Slava Ukraini

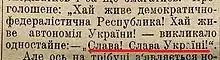
Records of the 15 March 1917 Rada "in support of a democratic and independent Ukraine", from the journal "Nowa Rada". The phrase "Glory to Ukraine" is underlined.

However the first known use of the phrase "Glory to Ukraine!" as a greeting with the response "Glory all around the world!" ("Po vsiy zemli slava") occurred within the Ukrainian student community of the late 19th to early 20th centuries in Kharkiv.